Hawker Hurricane

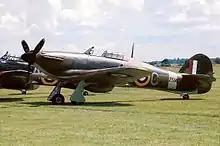
Hawker Hurricane Mk.IIB "Z5140"

The Hawker Hurricane was the first Allied Lend-Lease aircraft to be delivered to the Soviet Union with a total of 2,952 Hurricanes eventually delivered, becoming the most numerous British aircraft in Soviet service. Many Soviet pilots were disappointed by the Hawker fighter, regarding it as inferior to both German and Soviet aircraft.